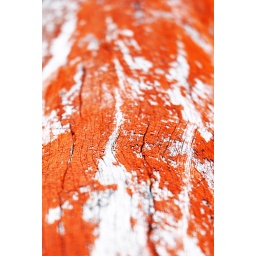
Old telephone poles up my street are covered in this amazingly orange lichen.